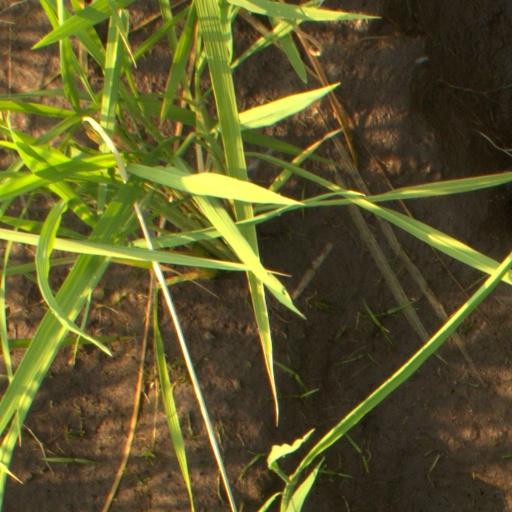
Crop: rice